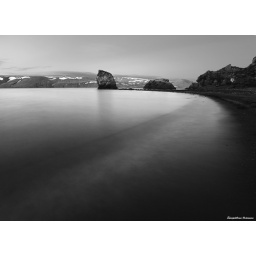
Lake Kleifarvatn has black sand beaches and rock figures to play with by night or day.